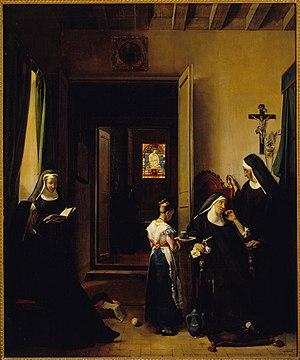
François Marius Granet, né le 17 décembre 1775 à Aix-en-Provence où il est mort le 21 novembre 1849, est un peintre et dessinateur néoclassique français.